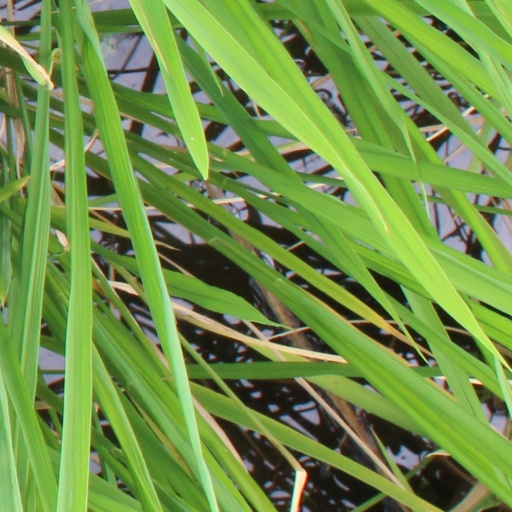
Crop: rice